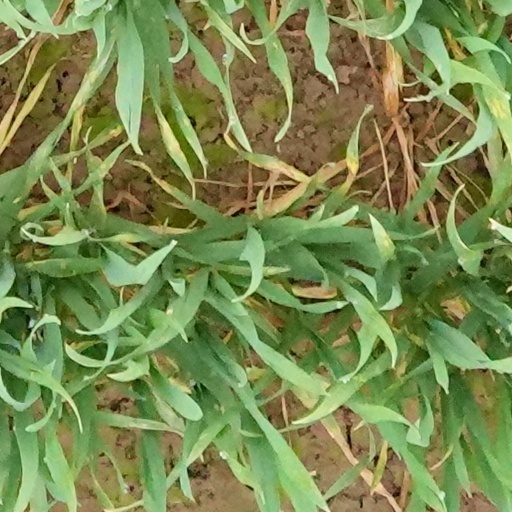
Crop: wheat